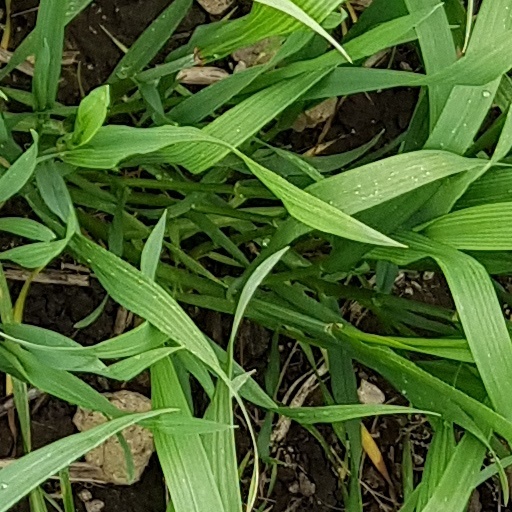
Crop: wheat